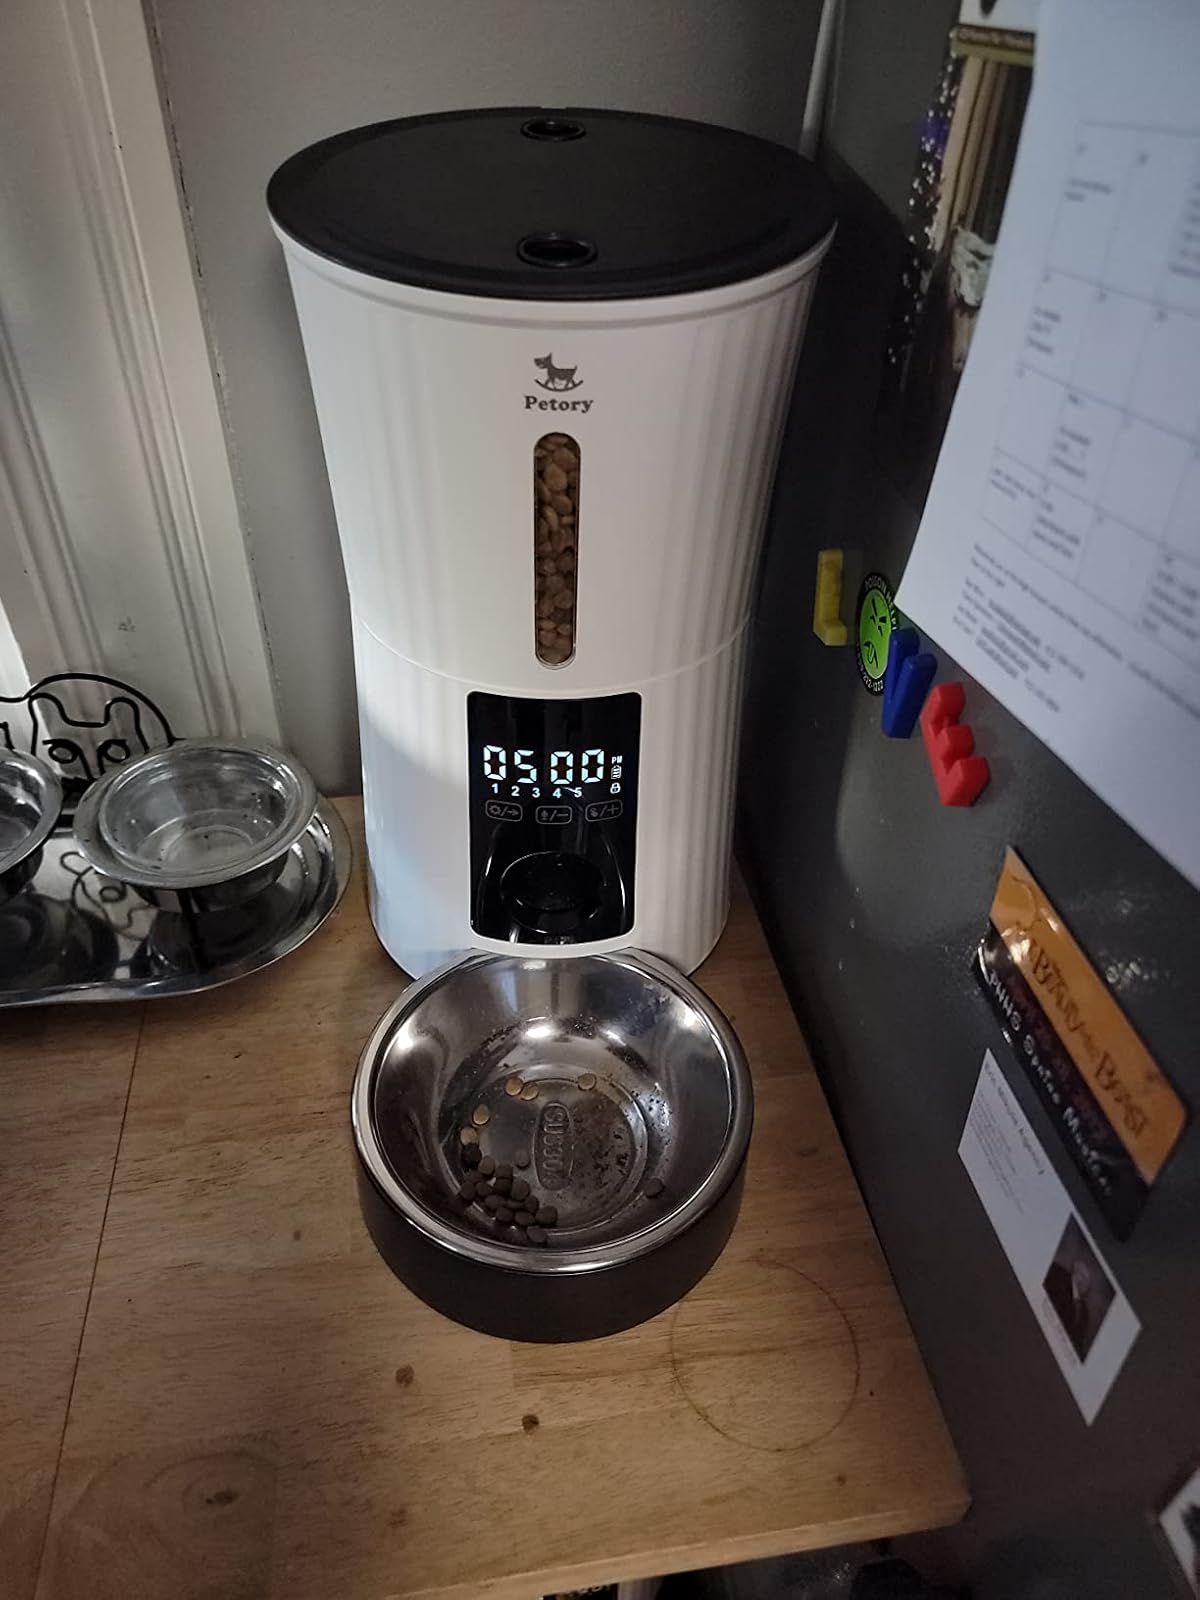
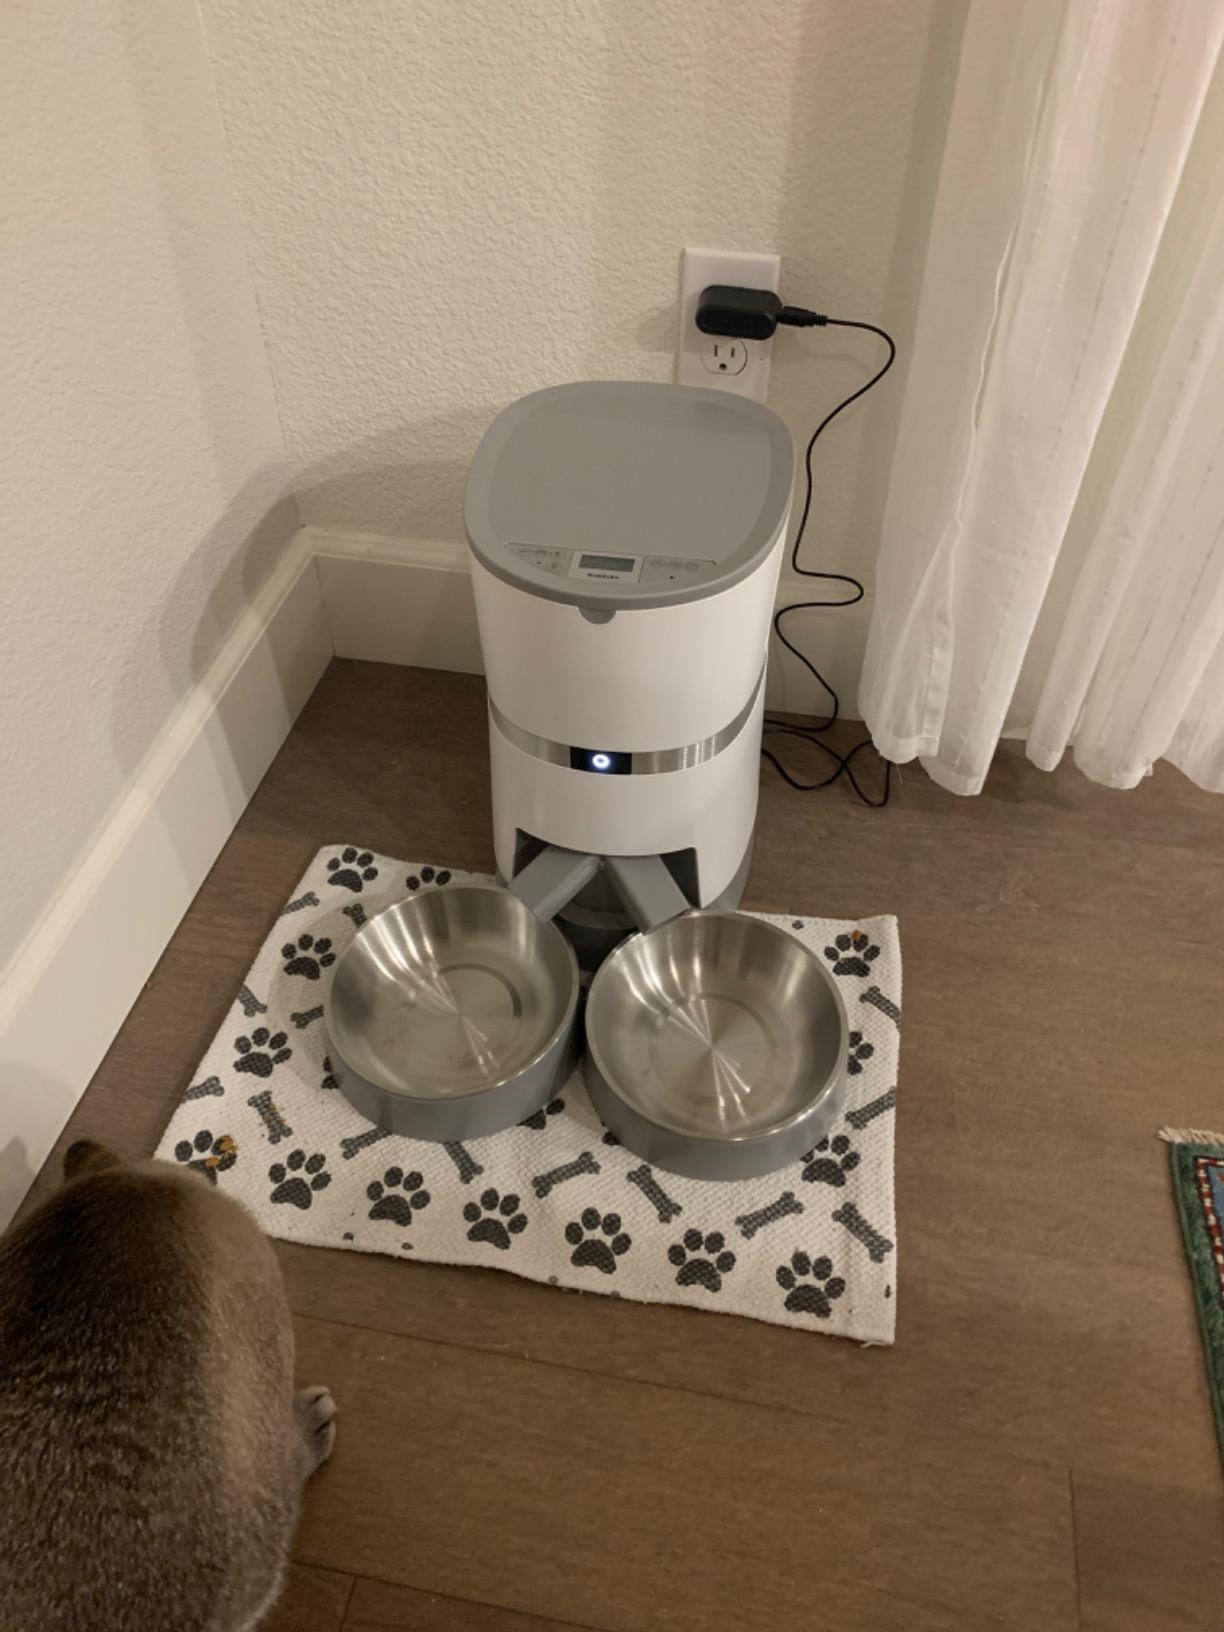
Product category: items_feeder
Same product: no